Cantharidin

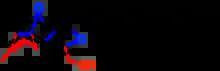
Biosynthesis from farnesol ⁠— ⁠bonds to be formed and major atoms to be added are in ; while bonds to be broken and atoms/structural segments to be removed are in .

The complete mechanism of the biosynthesis of cantharidin is unknown. Its framework formally consists of two isoprene units. However, feeding studies indicate that the biosynthetic process is more complicated, and not a simple product of geranyl pyrophosphate or related ten-carbon parent structure, as the seeming monoterpene nature would suggest. Instead, there is a farnesol (15-carbon) precursor from which certain carbon segments are later excised.